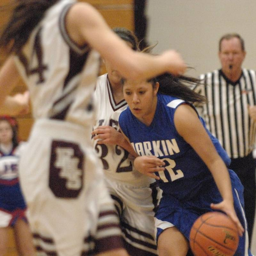
images from the girls basketball game .